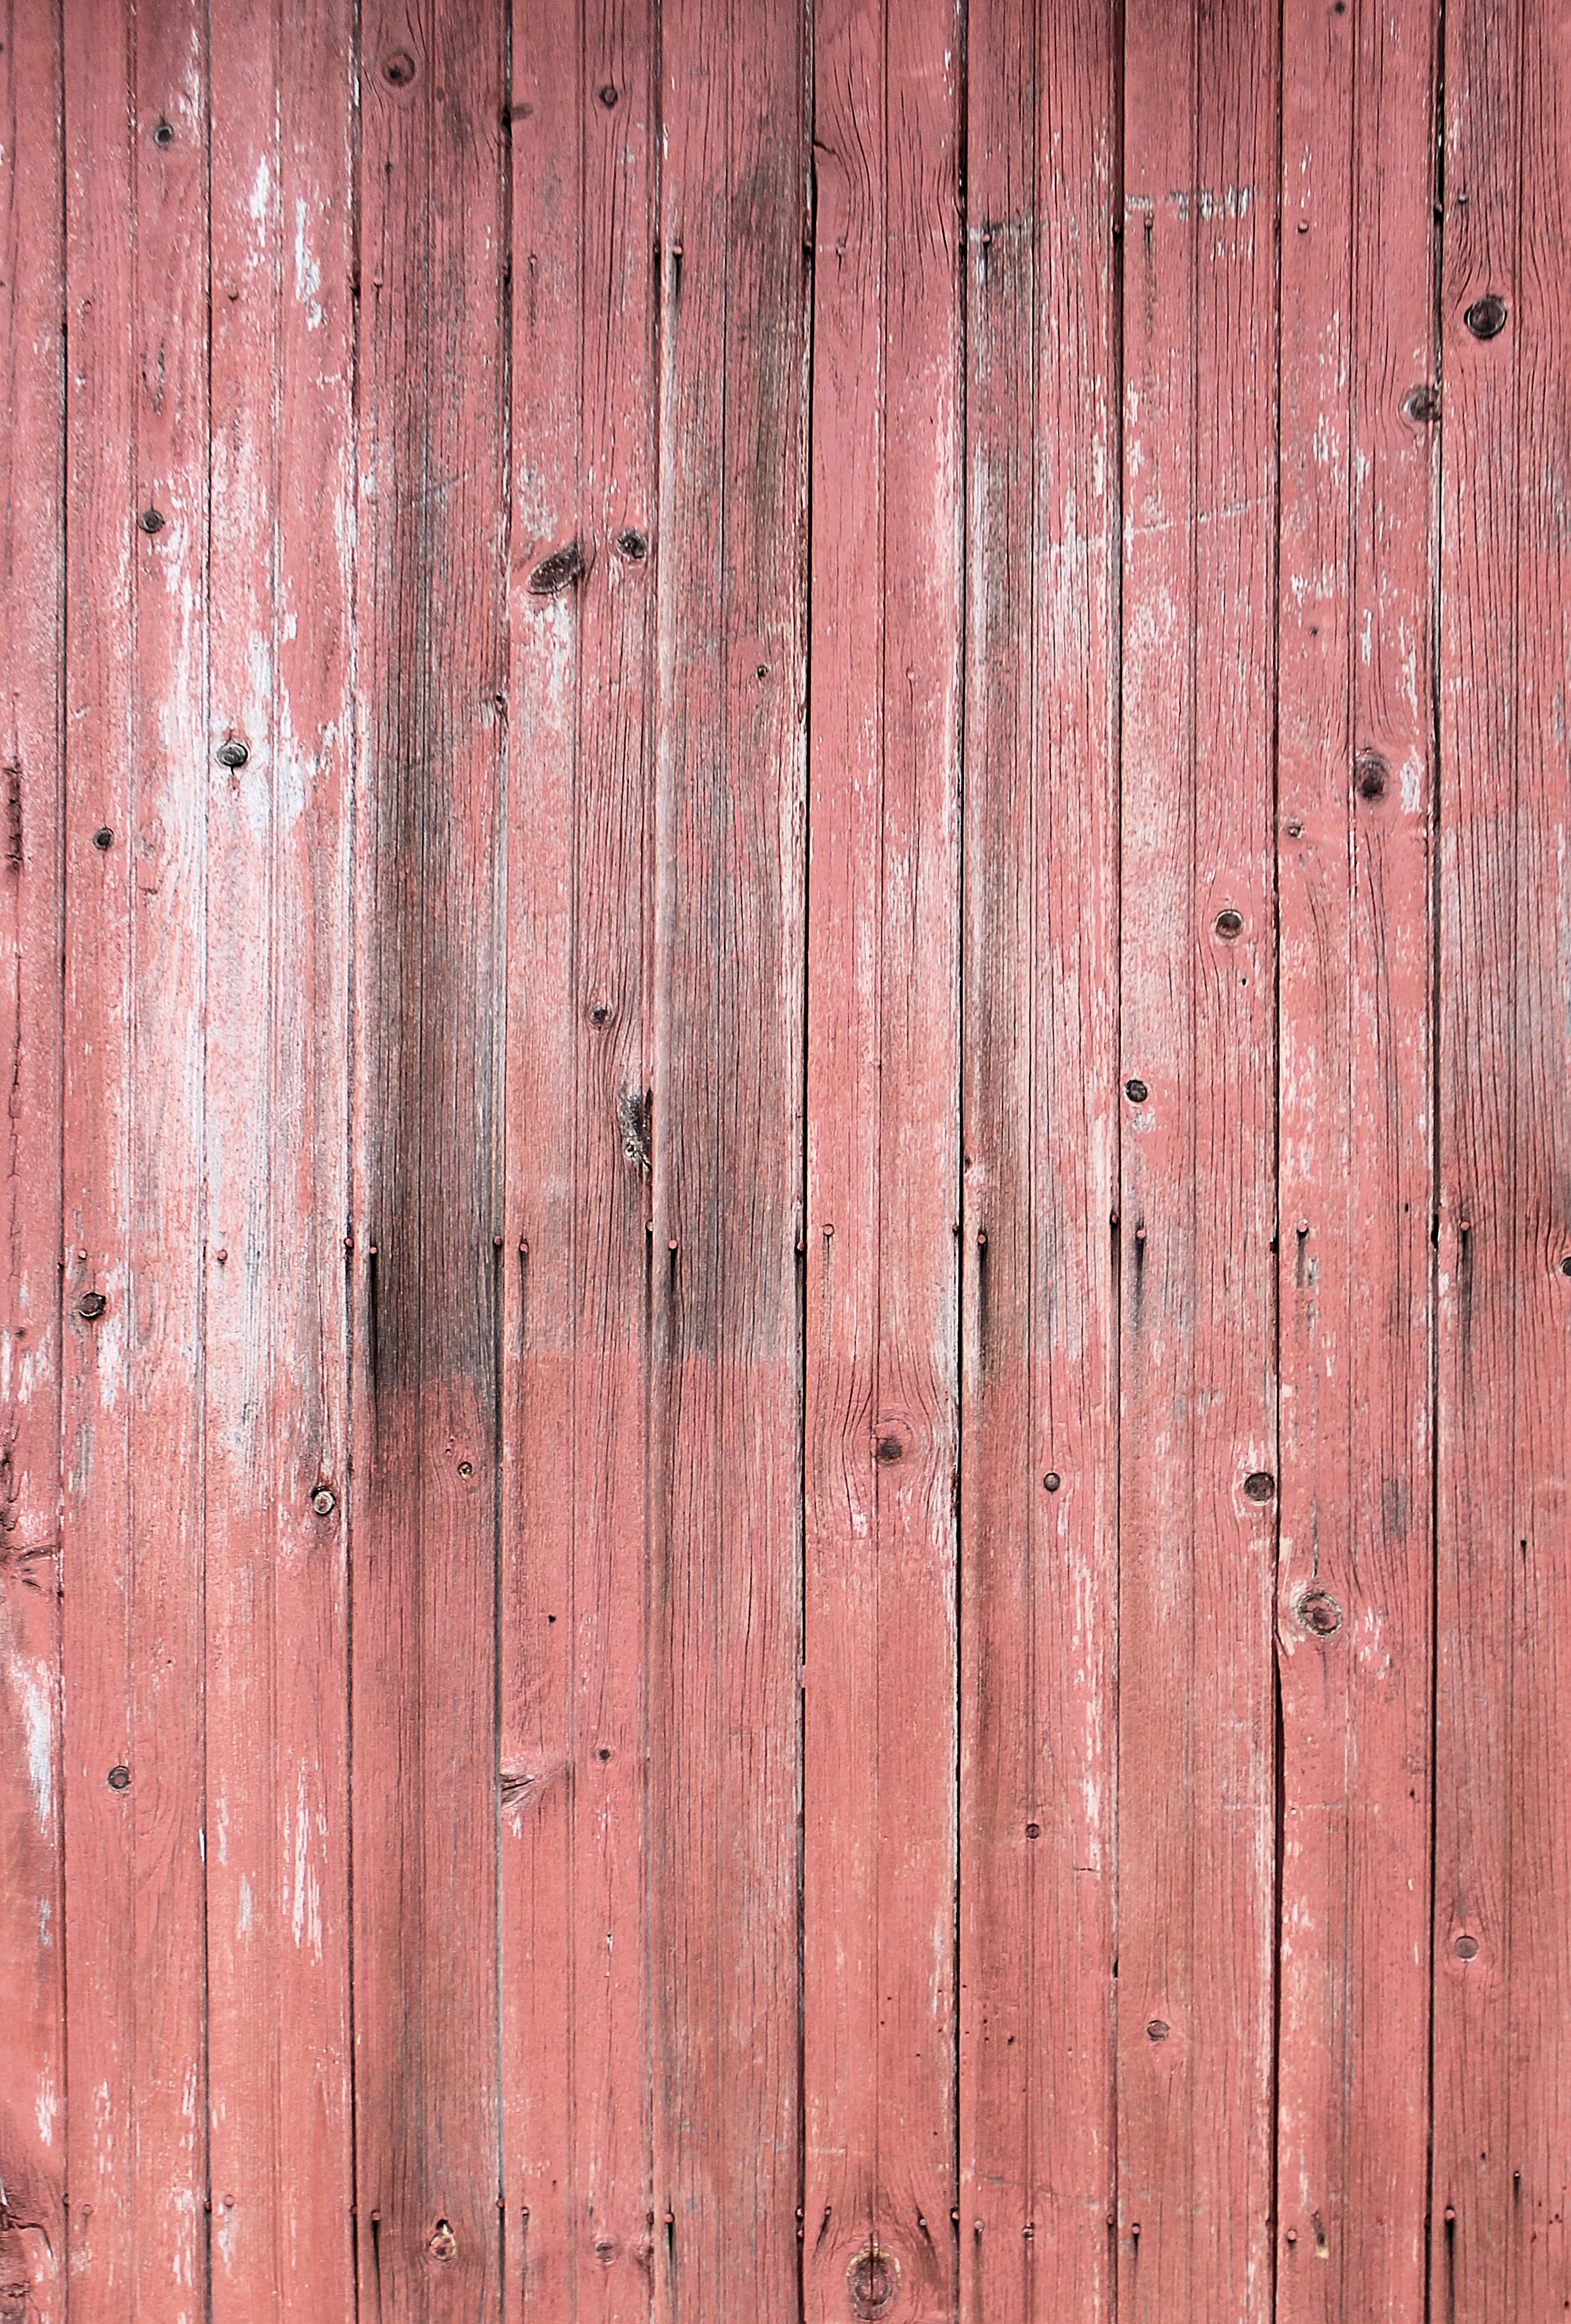
wood, vintage, grain, texture, plank, floor, old, wall, rust, red, natural, paint, rough, decay, lumber, door, surface, weathered, interior design, wood plank, hardwood, wooden, timber, wood background, old wood, flooring, wood flooring, wood texture, wooden texture, wood texture background, laminate flooring, wood stain